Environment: real
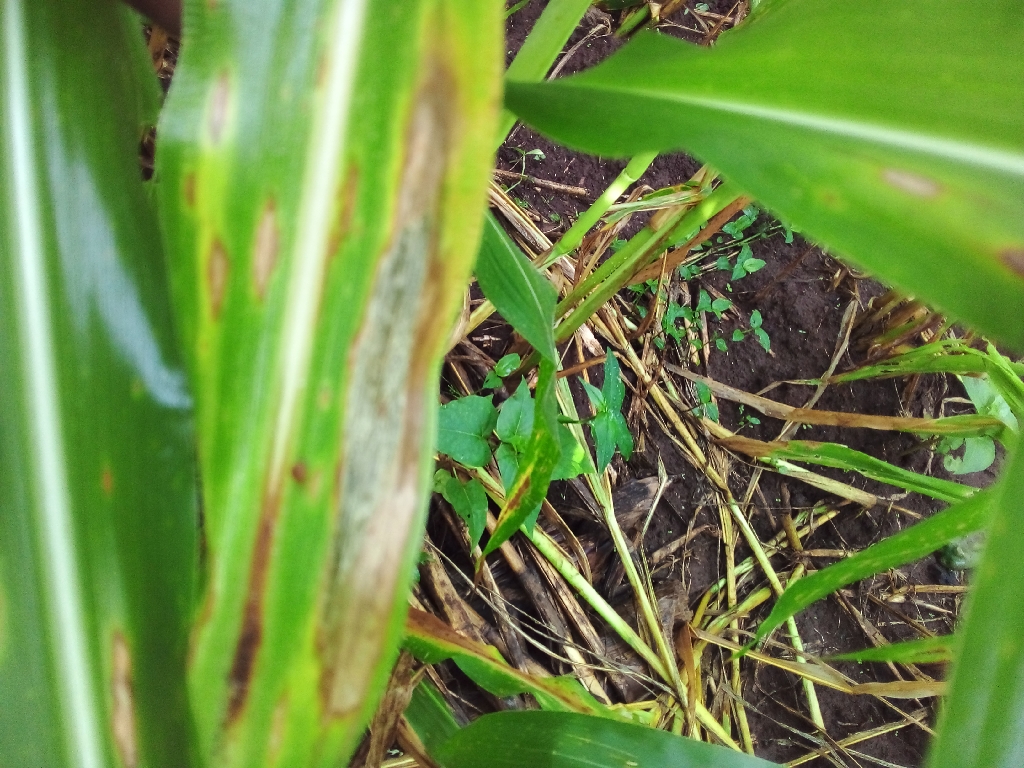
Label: northern_corn_leaf_blight